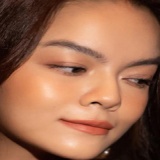
ca sĩ Phạm Quỳnh Anh